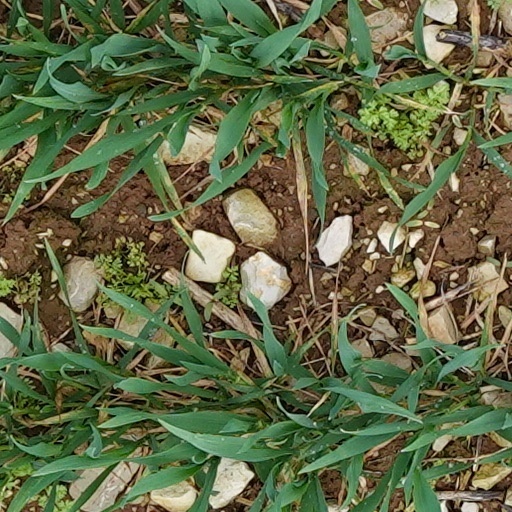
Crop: wheat